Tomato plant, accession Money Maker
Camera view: bottom (45 deg); turntable rotation: 150 degrees
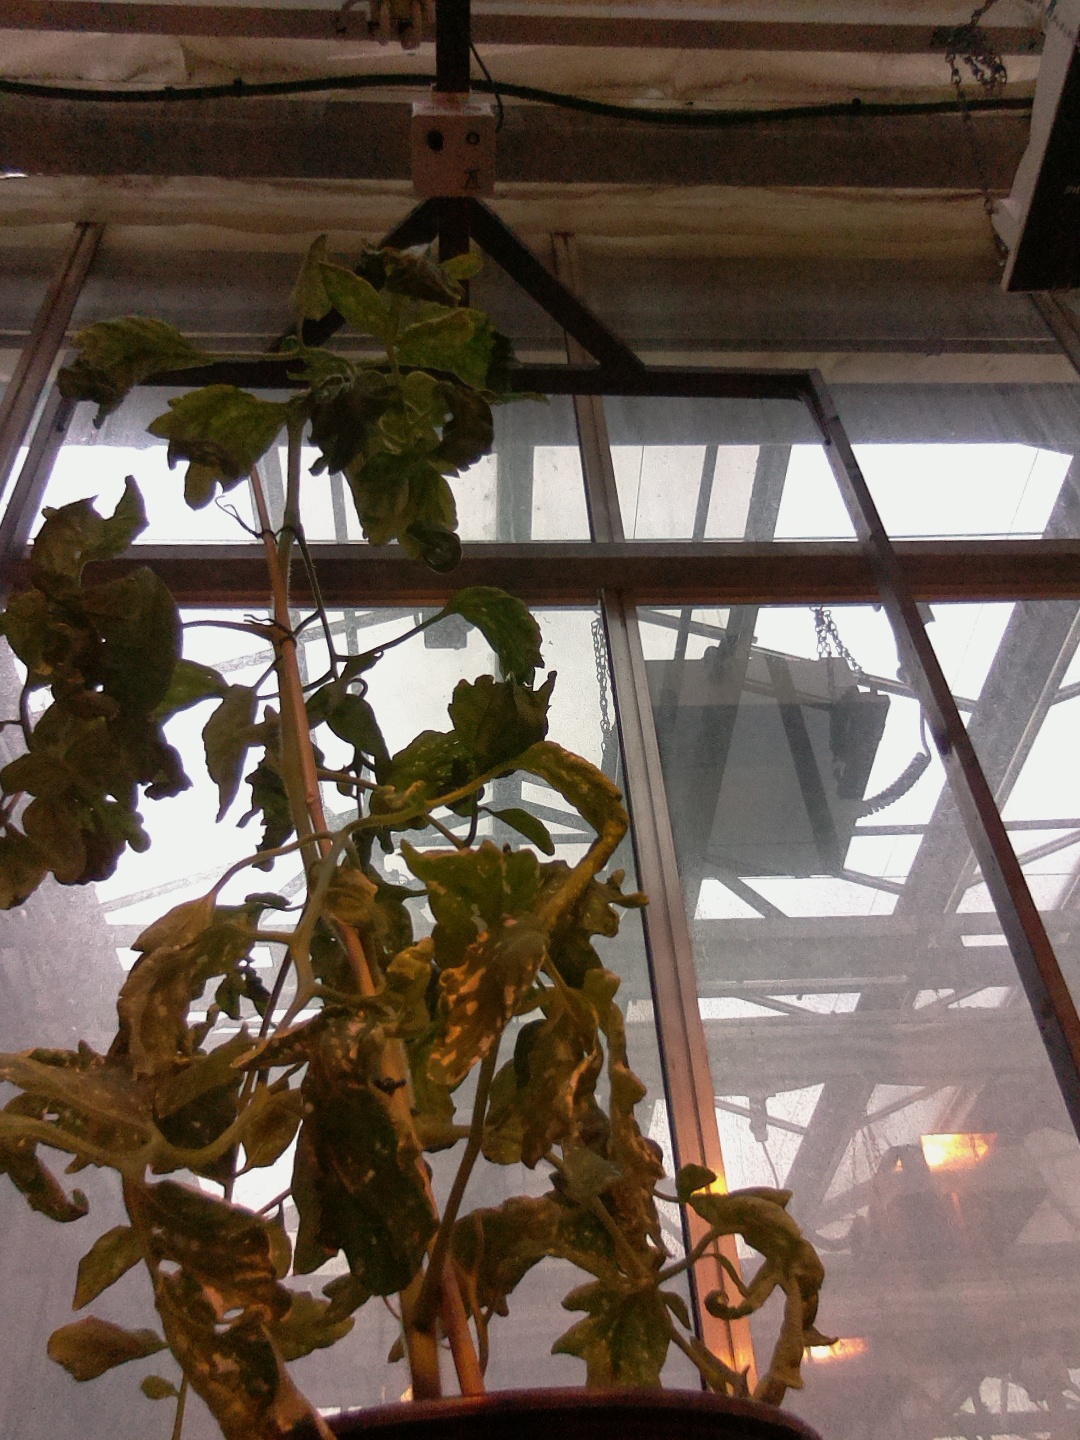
BBCH growth stage 52: 2 inflorescences visible